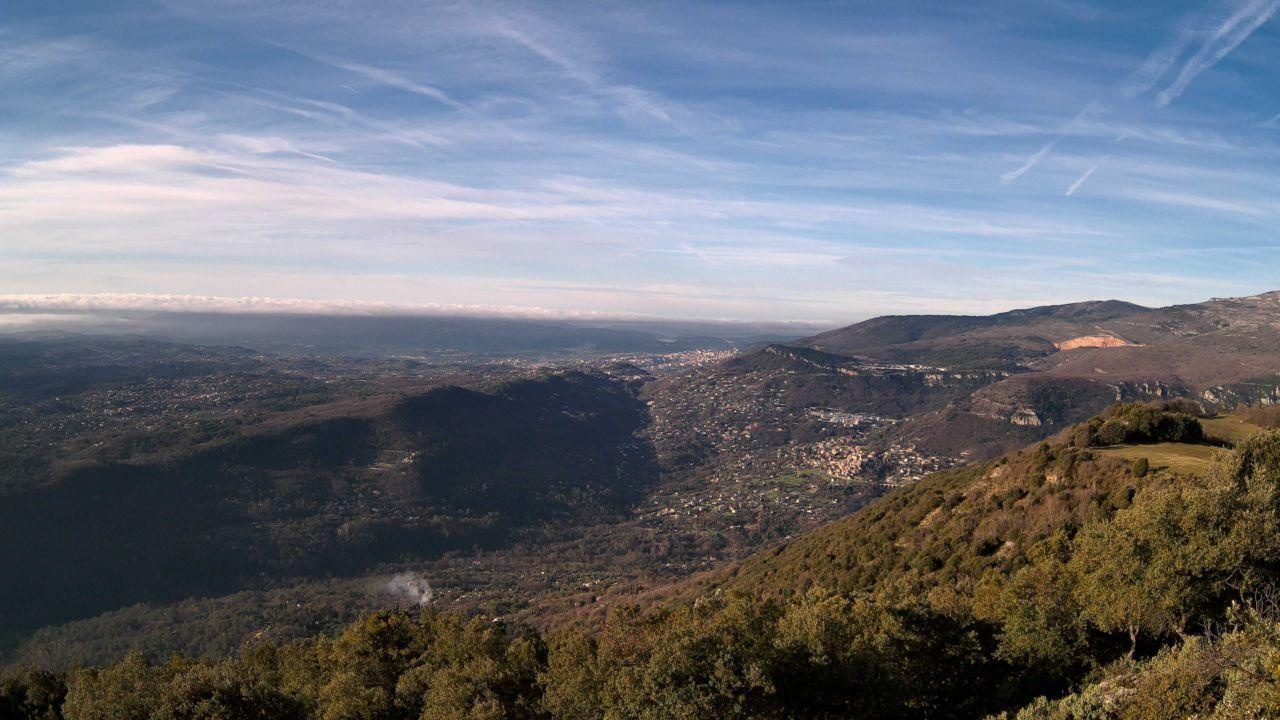
Fire: no
Smoke: yes